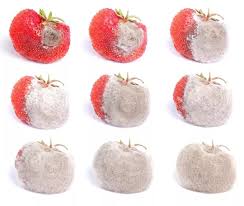
Label: trash